Wild Pilgrimage

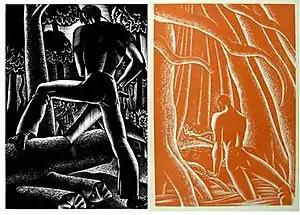
"Wild Pilgrimage" alternates between the protagonist's reality (in black) and fantasy (in orange).

Wild Pilgrimage is the third wordless novel of American artist Lynd Ward (1905–1985), published in 1932. It was executed in 108 monochromatic wood engravings, printed alternately in black ink when representing reality and orange to represent the protagonist's fantasies. The story tells of a factory worker who abandons his workplace to seek a free life; on his travels he witnesses a lynching, assaults a farmer's wife, educates himself with a hermit, and upon returning to the factory leads an unsuccessful workers' revolt. The protagonist finds himself battling opposing dualities such as freedom versus responsibility, the individual versus society, and love versus death.